Fault block

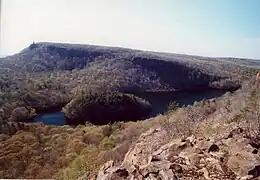
The Hanging Hills of Connecticut (Metacomet Ridge range); upfaulting (horst) visible from right to left.

Because most stresses relate to the tectonic activity of moving plates, most motion between blocks is horizontal, that is parallel to the Earth's crust by strike-slip faults. However vertical movement of blocks produces much more dramatic results. Landforms (mountains, hills, ridges, lakes, valleys, etc.) are sometimes formed when the faults have a large vertical displacement. Adjacent raised blocks (horsts) and down-dropped blocks (grabens) can form high escarpments. Often the movement of these blocks is accompanied by tilting, due to compaction or stretching of the crust at that point.